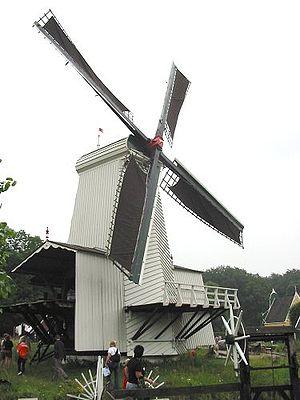
L’écomusée des Pays-Bas est un musée néerlandais de plein air situé à Arnhem. Il offre un aperçu des conditions de vie aux Pays-Bas sur les 350 dernières années.
Un moulin à scier ou moulin-scierie ou scierie à vent est une scieries à bois mue par le vent, soit un moulin à vent dédié au sciage du bois. On doit cette invention à Cornelis Corneliszoon van Uitgeest qui réussit en 1592 à utiliser un vilebrequin pour changer le mouvement circulaire d'un moulin en le mouvement de va-et-vient d'une scie. Sur les 584 éoliennes industrielles dénombrées sur la rivière Zaan en 1731, 256 étaient utilisées pour scier du bois.